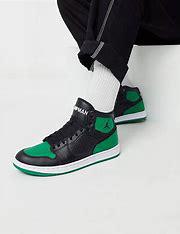
Brand: Jordan
Model: Access